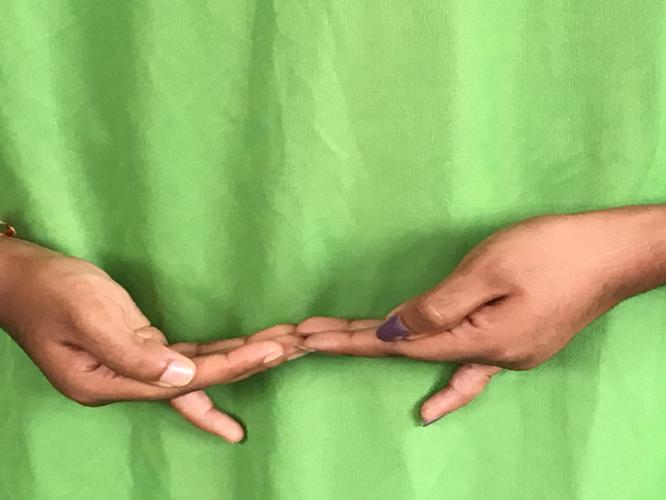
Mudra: Khatva
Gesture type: double_hand